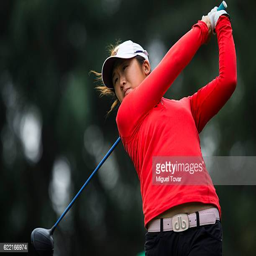
person watches her drive during event at sport